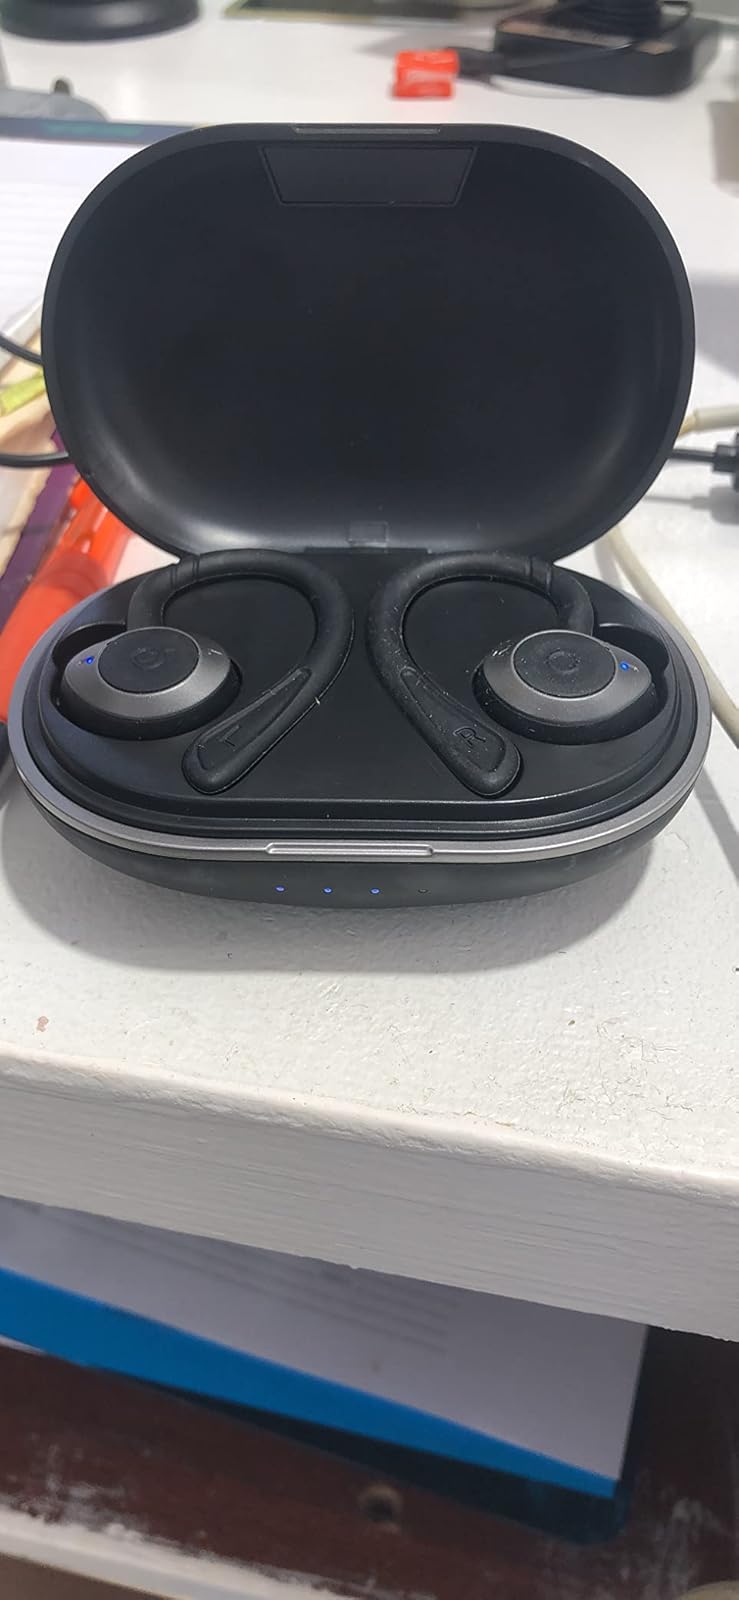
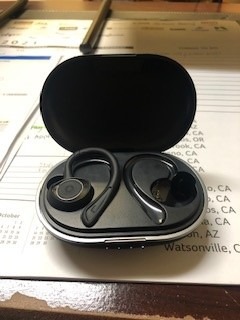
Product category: earbuds
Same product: yes